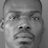
Emotion: neutral